Koodal Azhagar Temple

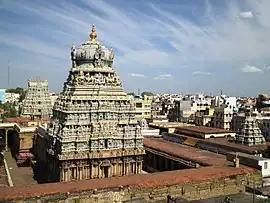
Image of "Ashtanga Vimanam" and gateway tower

Koodal Aḻagar temple covers an area of about and has a five-tiered "gopuram" (gateway tower) raising to a height of . The temple is enclosed in a rectangular enclosure with huge granite walls. The central shrine has an elevated structure and houses the images of the presiding deity, Koodal Aḻagar, in three forms, namely sitting, standing and reclining postures. The image made of granite is sported in sitting posture and tall. The images of Sridevi and Bhudevi are present in either sides of Koodal Aḻagar. The festival deity is named Vyuga Sundararajar and the image is tall made of panchaloha. The vimana, the shrine over the sanctum is Ashtanga in architecture, which has eight parts, namely, "Adhistana" (base), three "Pada"s (struct), Prashthana (limb), Griva (leading struct), Shikara (cylindrical holder) and Stupi (top portion). The outer parts of the vimana has stucco images of sages, Dashavataram, Bhudevi and Varaha, Lakshmi Narasimha, Lakshmi Narayana, and Narayanamoorthy. The vimana is believed to be the work of Vishvakarma, the divine architect. The shadow of the vimana does not fall on the ground. The Ashtanga Vimana is found in Mannar Koil, Ambasamudram, Uthiramerur, Thirukoshtiyur and Cheranmadevi temples. The inner walls of the sanctum has paintings of the Ashtadikpalakas.